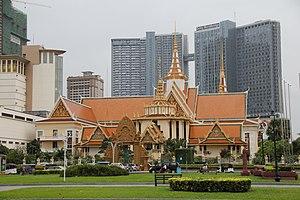
L’Institut Bouddhique de Phnom Penh est la principale institution religieuse du Cambodge. Il est également réputé pour ses travaux de recherche et ses publications sur la littérature, la langue et les traditions khmères.